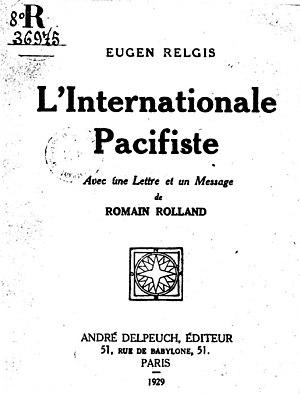
Eugen Relgis - L'Internationale pacifiste, avec une lettre et un message de Romain Rolland, Paris, A. Delpeuch, 1929.
Eugen Relgis, de son vrai nom Eugen Siegler Watchel, est un écrivain, philosophe, poète, militant et théoricien pacifiste libertaire roumain.